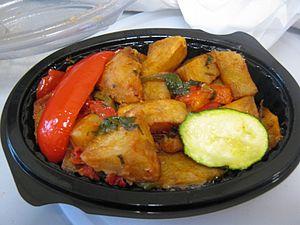
Batata harra est le nom d'un mets libanais et turc à base de pomme de terre.